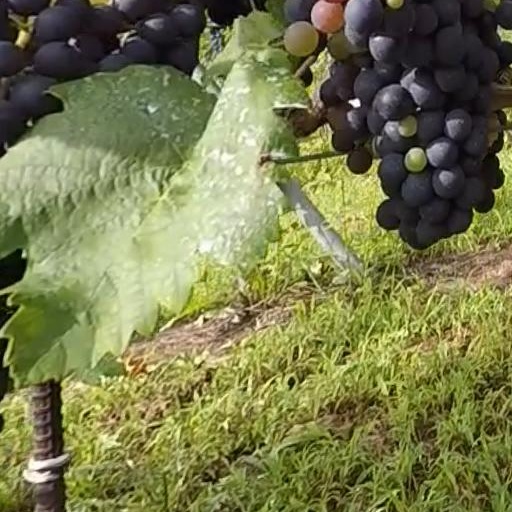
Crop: grape